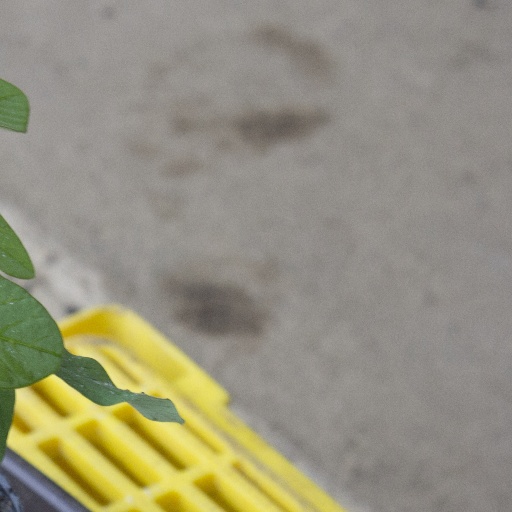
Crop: soybean